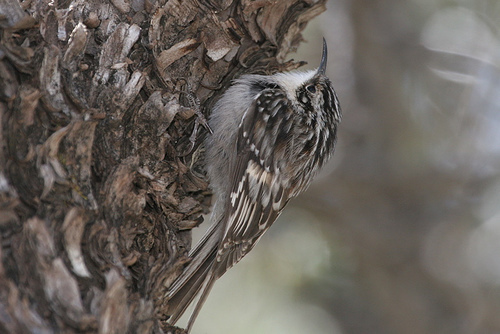
this bird has a brown, white, and black body with a white under belly and a curved black bill
this bird is brown with white on its chest and has a long, pointy beak.
the bird has shaggy black and white feathers, with a small narrow and slightly downward curved beak.
bird with gray beak that is sharp and pointed, with white throat, breast, belly and abdomen, and brown tarsus and feetthe belly and breasts are a gray white color while the nape is a brighter white, and the rest of its body is a mix of white, gray and black.
this bird has wings that are black and has a white bellya tiny bird with a brown mottled back and pale belly and throat, and a small head with short down curving beak.
this bird is brown with white and has a long, pointy beak.
this bird has wings that are brown and has a white bellya brown and white bird with a long, pointed beak.
Species: Brown Creeper